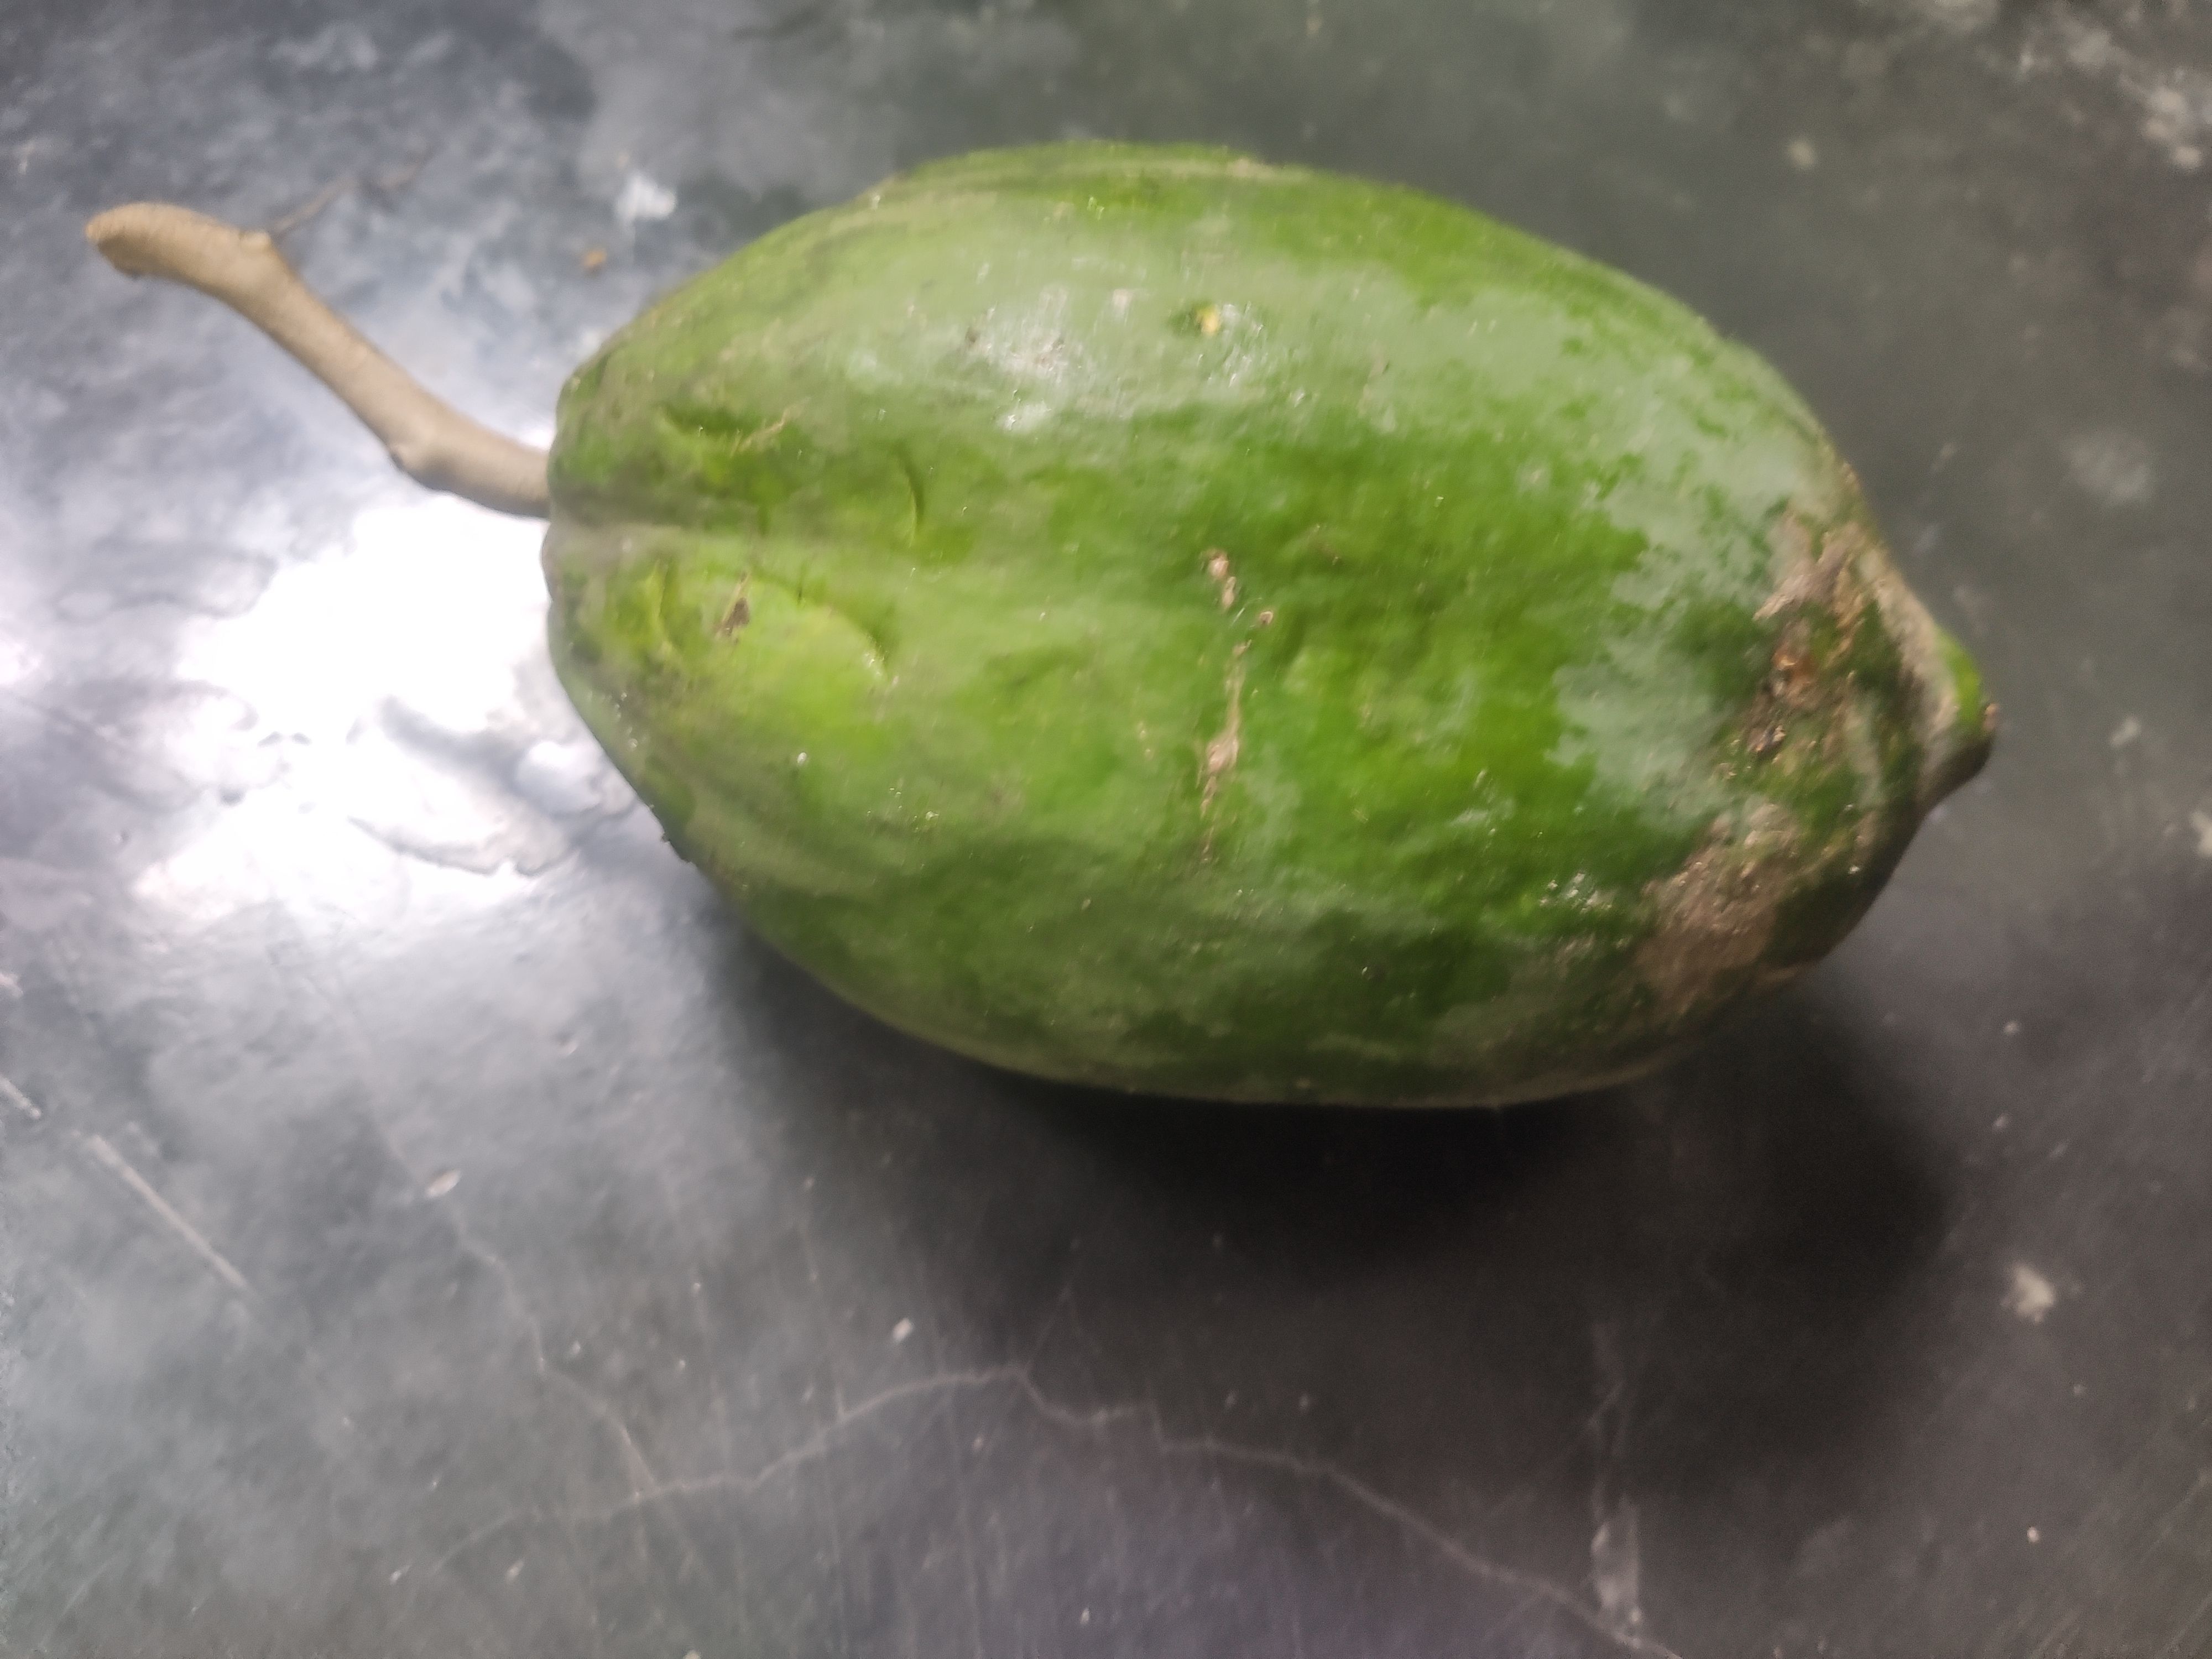
Fruit: papayas
Grade: 1st-grade